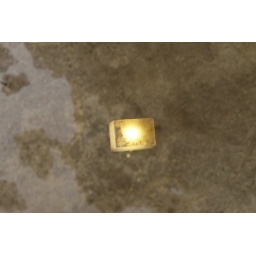
Ceiling light reflecting in water on ground of bathroom in Griffith Park, California